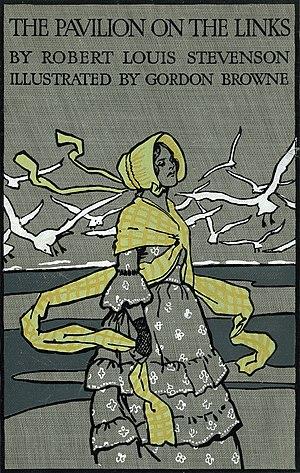
Couverture
Le Pavillon sur la lande ou Le Pavillon dans les dunes est une nouvelle de l'écrivain écossais Robert Louis Stevenson.